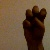
The image shows a hand gesture representing the letter 'E' in Indian Sign Language.